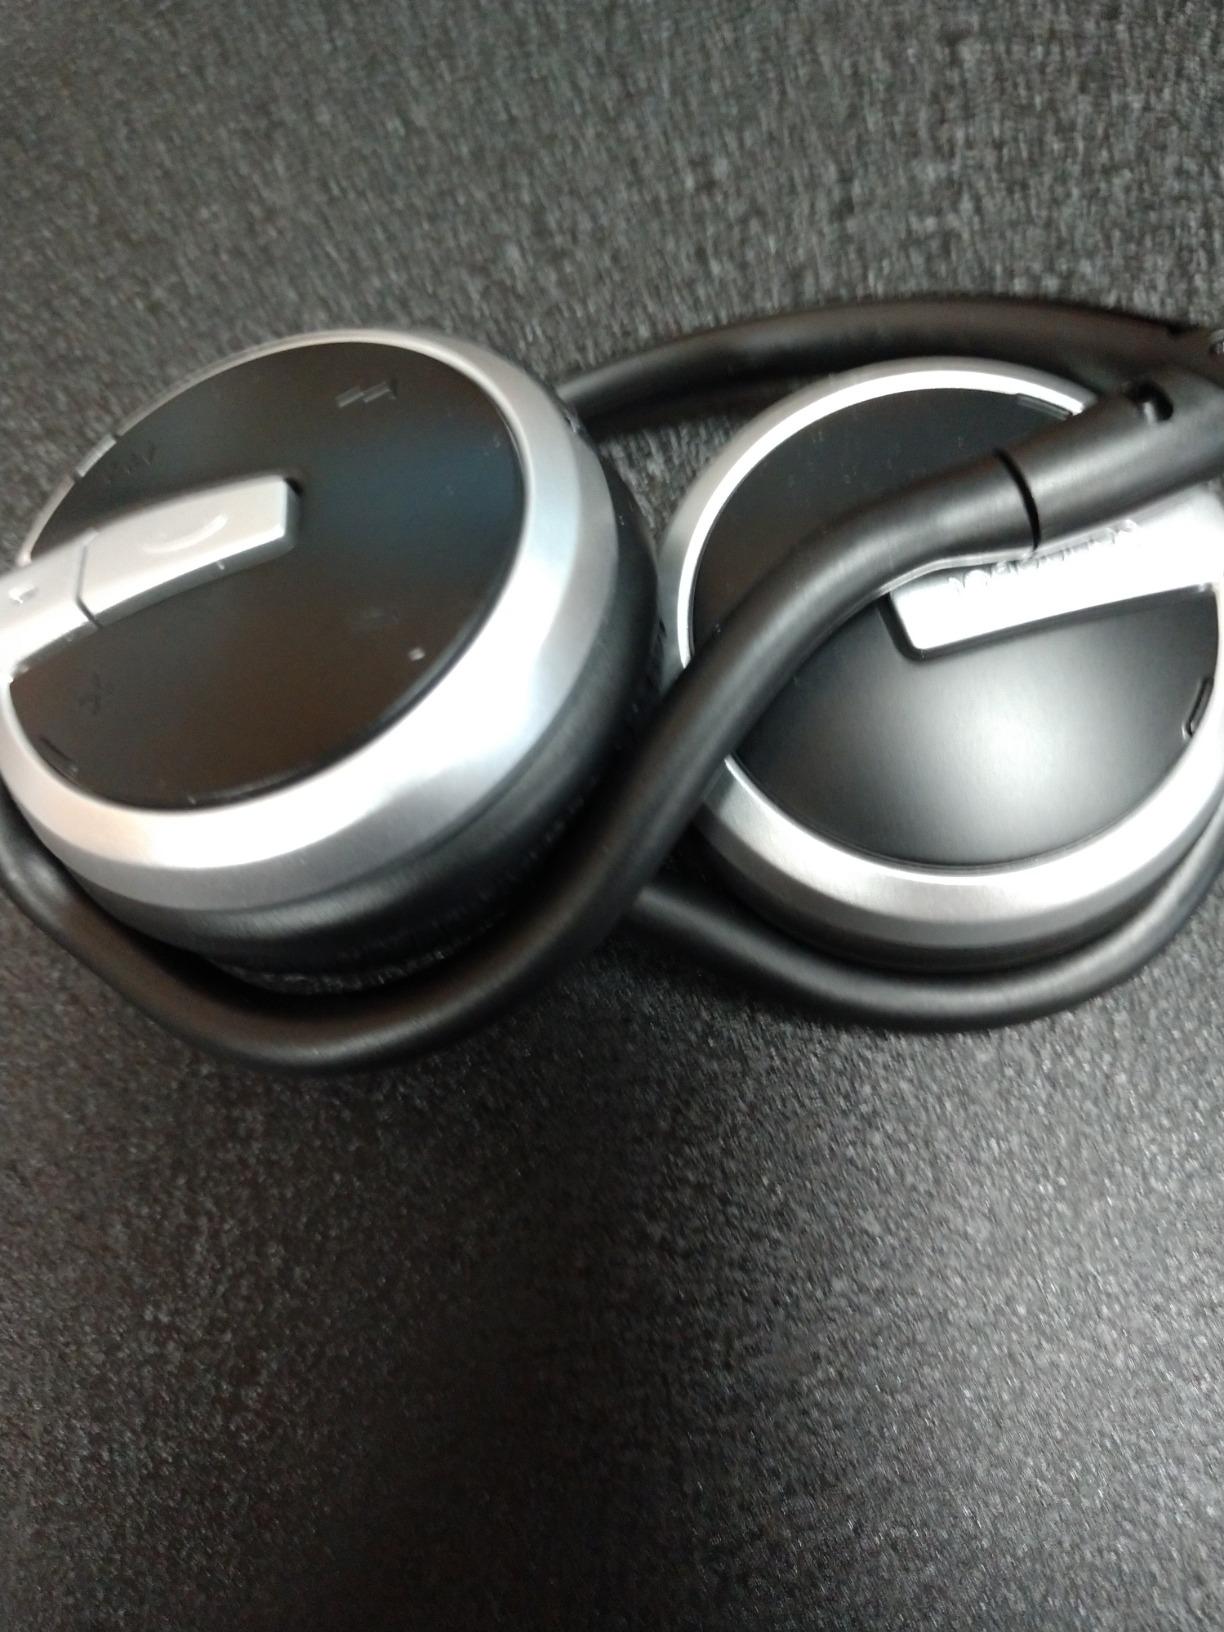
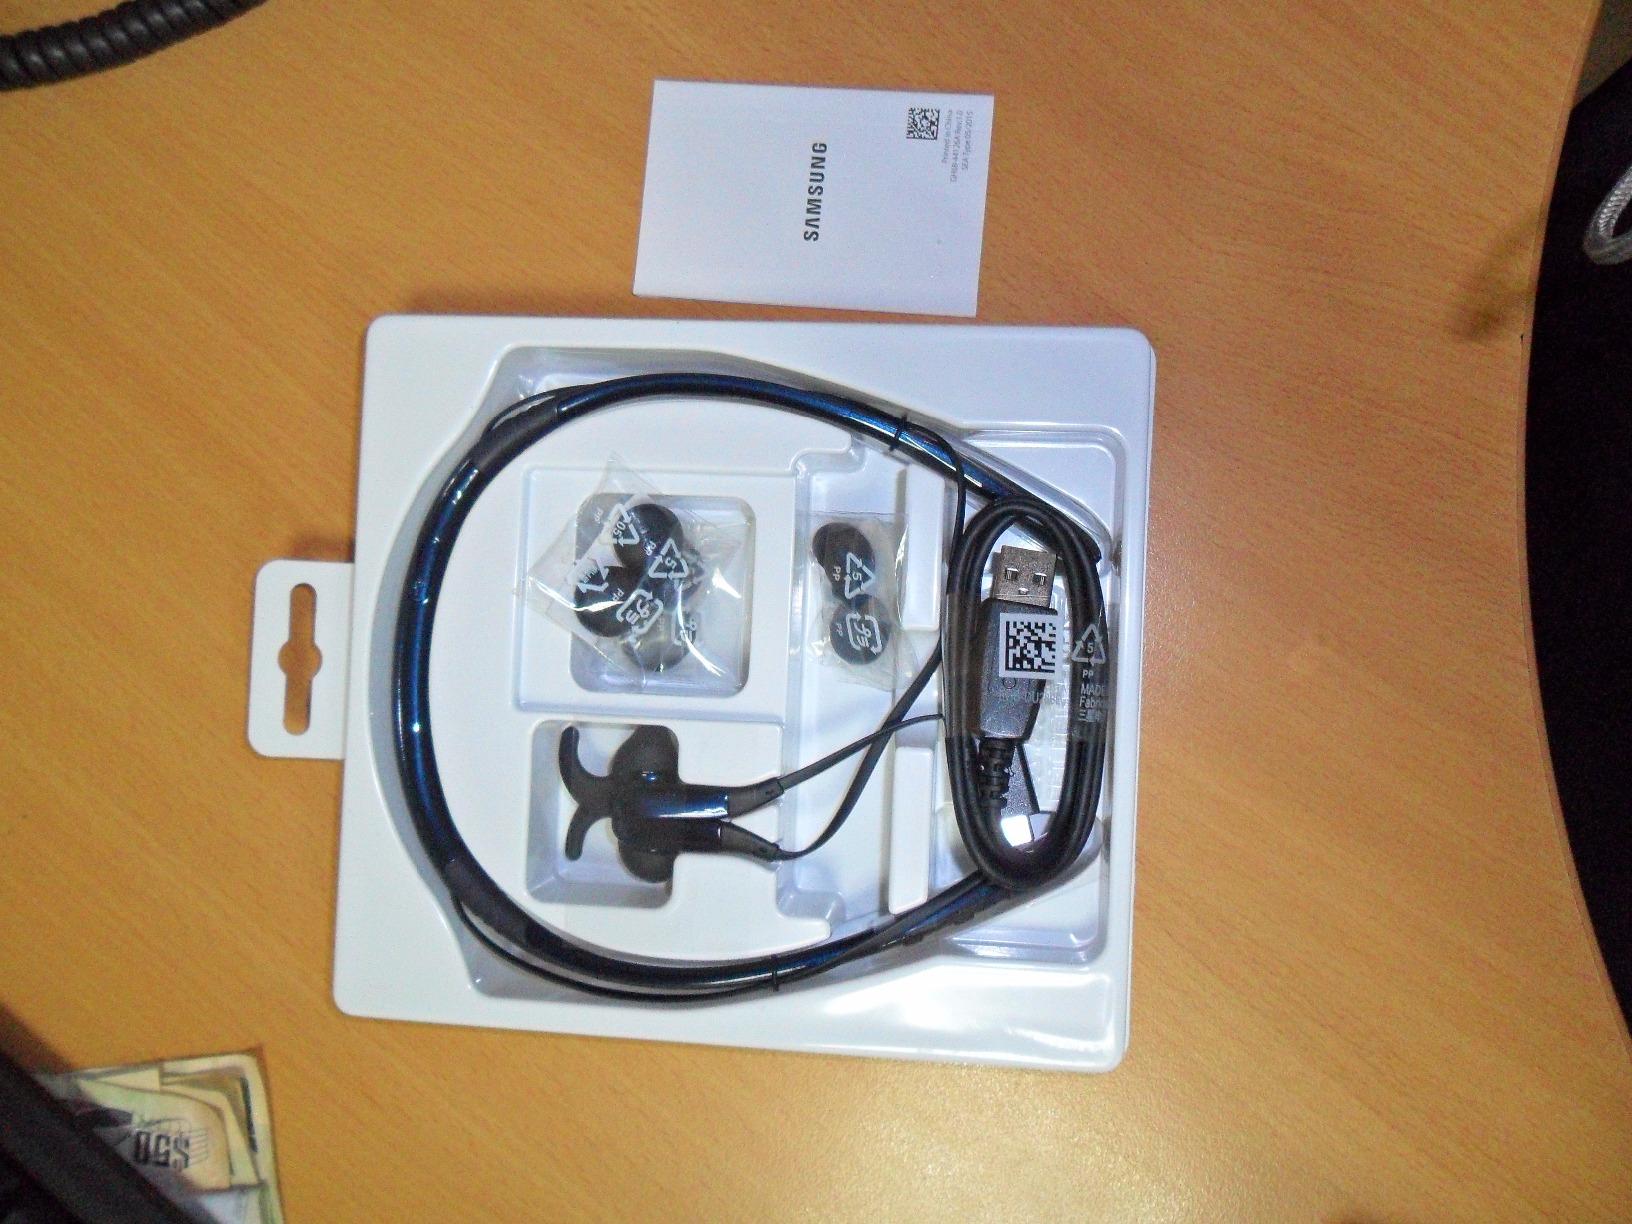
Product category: headphones
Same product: no